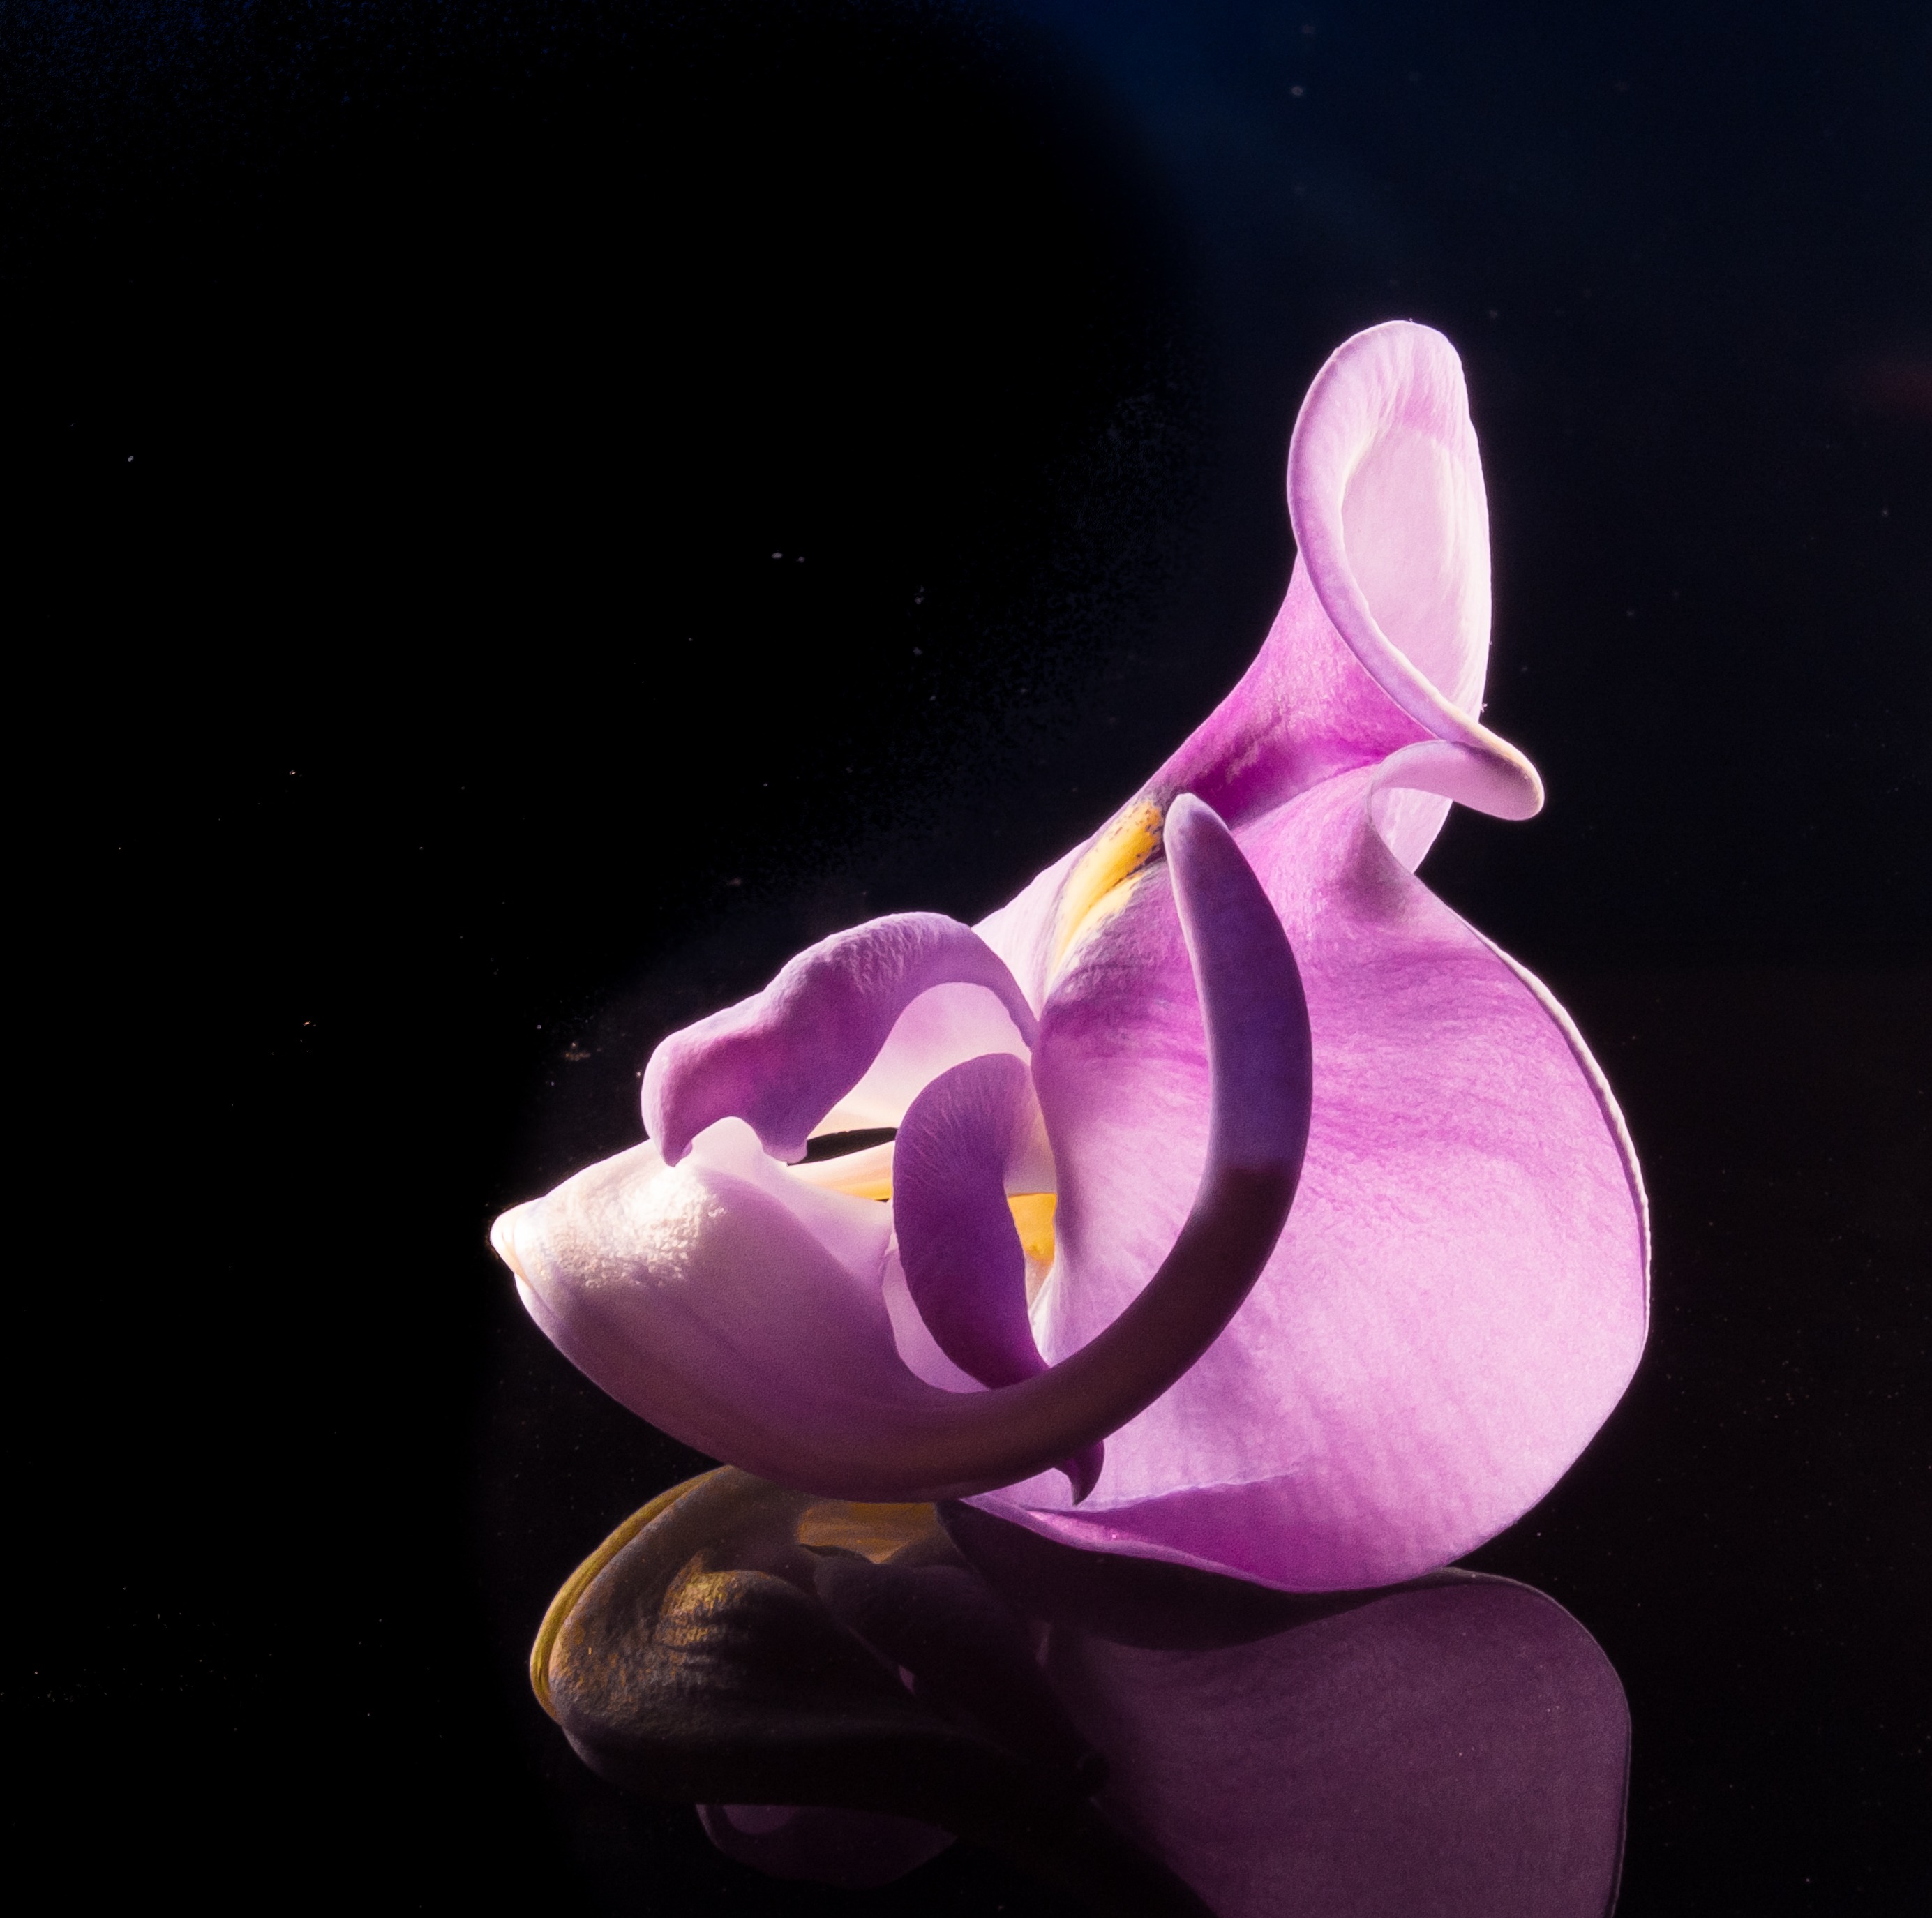
blossom, light, plant, white, flower, purple, petal, bloom, color, darkness, pink, close, wild flower, violet, organ, macro photography, flowering plant